Alodia

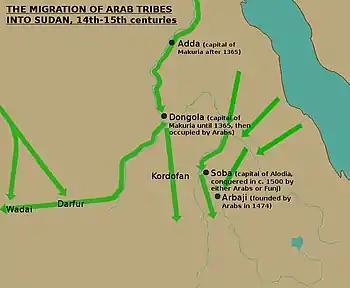
A map of Sudan, Eritrea, Djibouti and northern Ethiopia.

Based on the archaeological evidence it has been suggested that Alodia's capital Soba underwent its peak development between the 9th and 12th centuries. In the 9th century, Alodia was, albeit briefly, described for the first time by the Arab historian al-Yaqubi. In his short account, Alodia is said to be the stronger of the two Nubian kingdoms, being a country requiring a three-month journey to cross. He also recorded that Muslims would occasionally travel there.